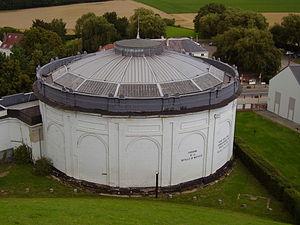
La liste des batailles livrées en Wallonie avant 1830 dresse la chronologie des affrontements qui eurent pour lices le territoire de l'actuelle Wallonie, région méridionale de la Belgique, depuis les temps anciens de l'Antiquité romaine jusqu'au début du XIXe siècle et l'indépendance de la nation belge en 1830 - l'histoire militaire de la Wallonie se confondant désormais avec l'histoire militaire de la Belgique à partir de cette date.